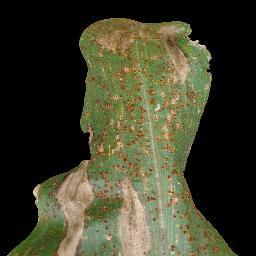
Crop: corn
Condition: (maize)_common_rust